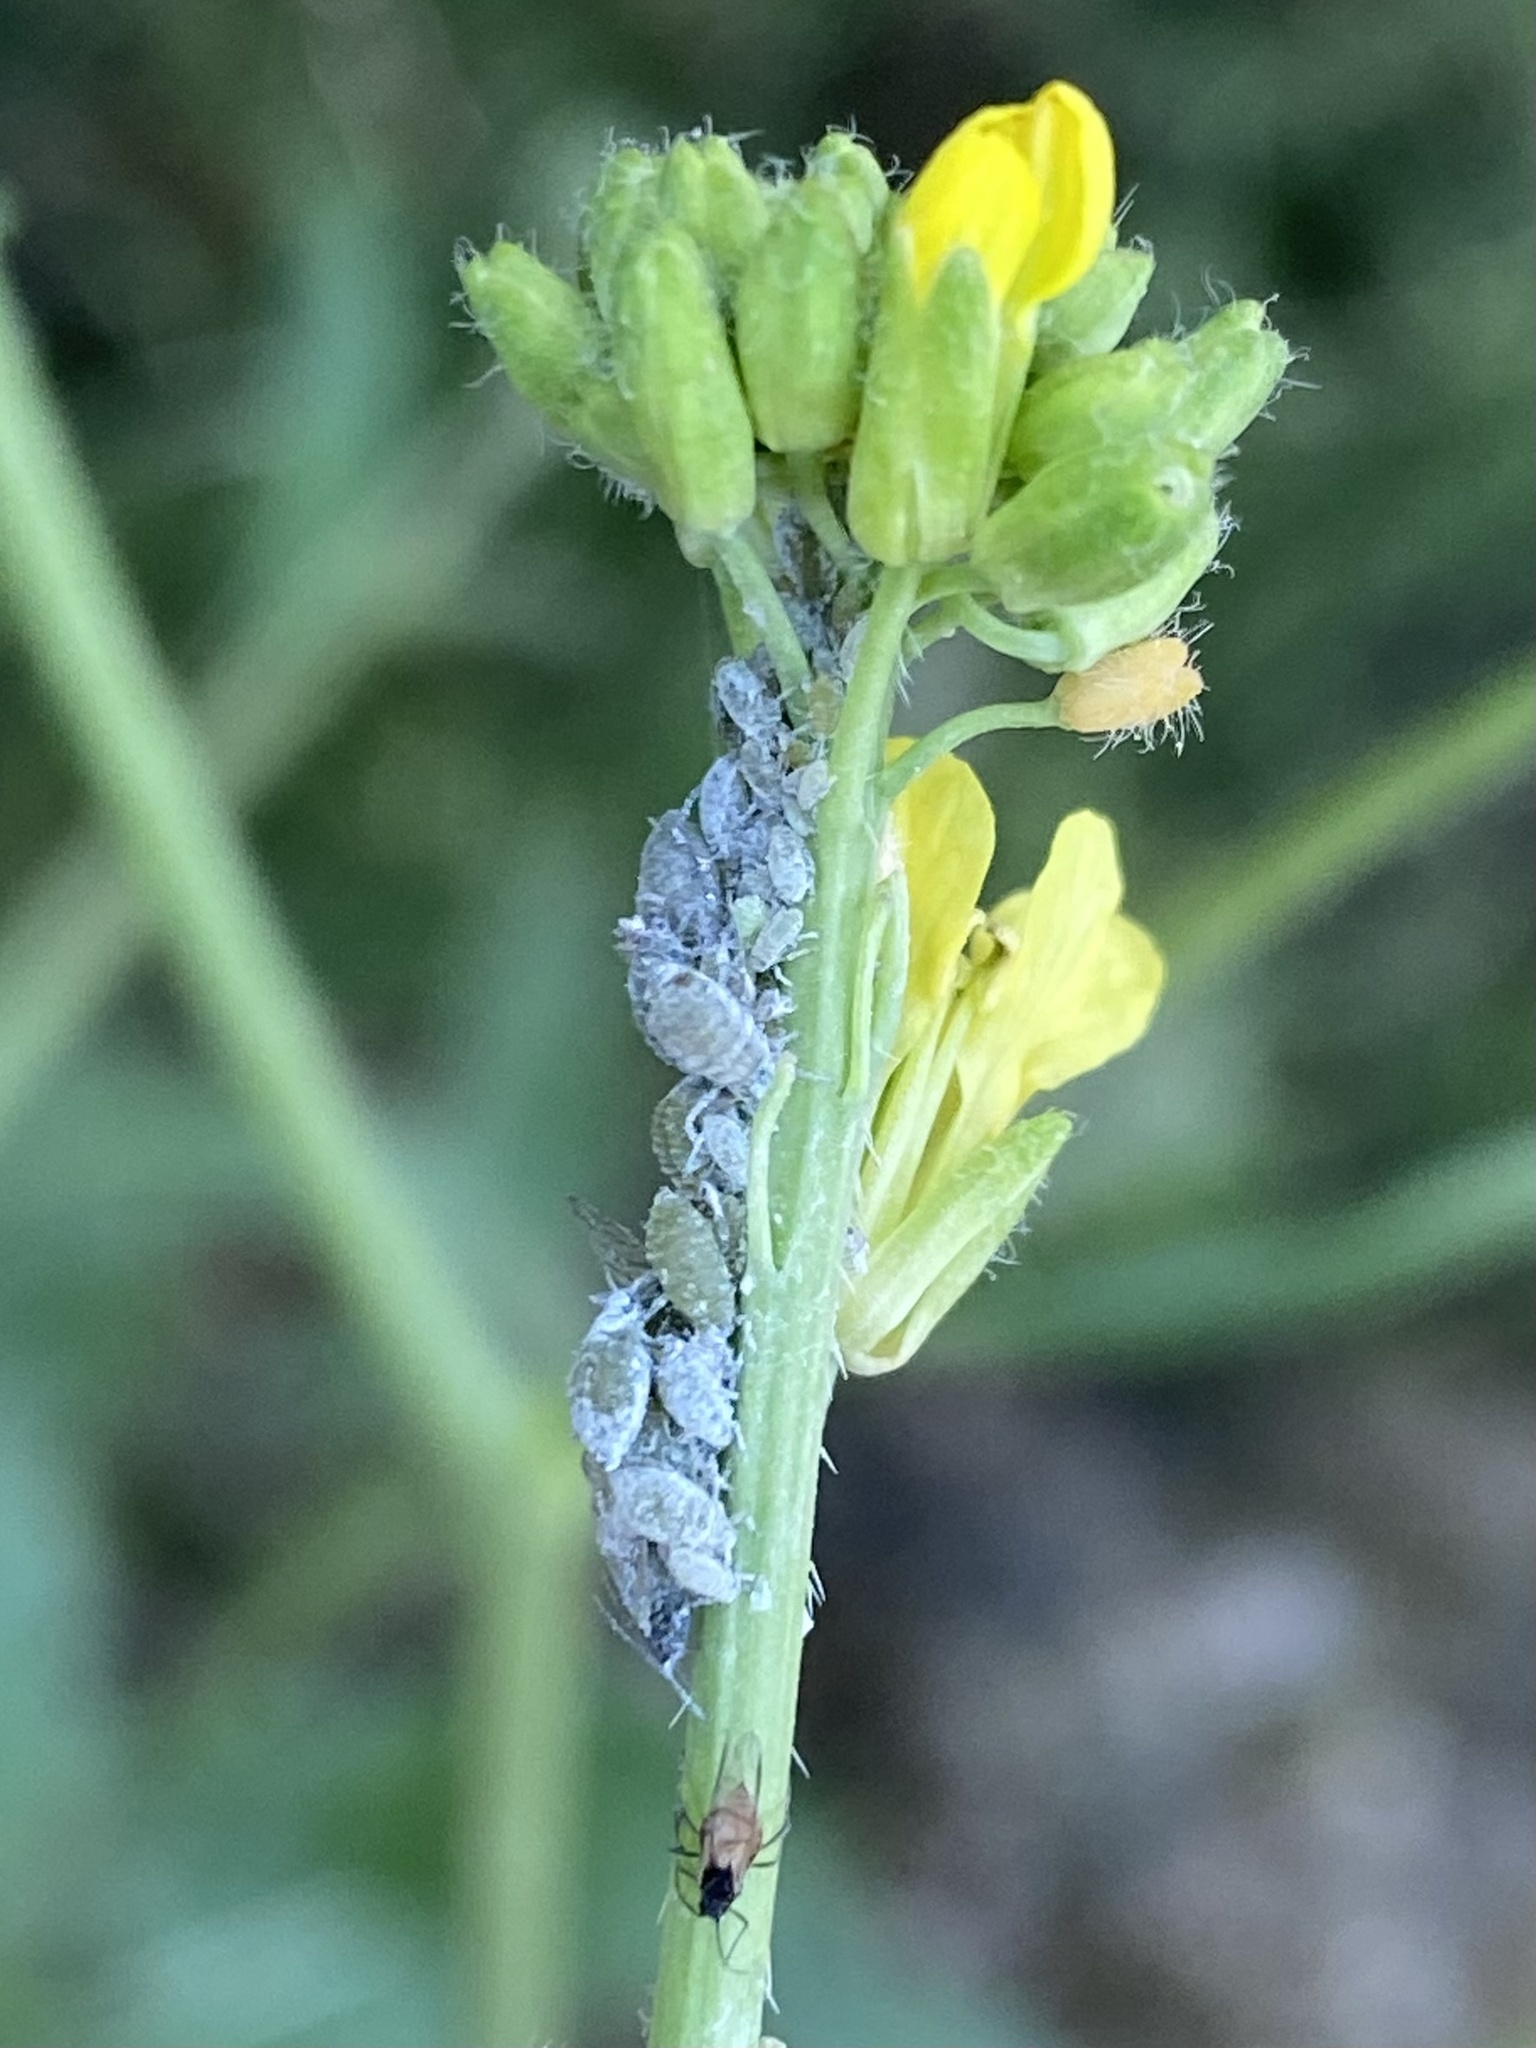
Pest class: cabbage_aphid